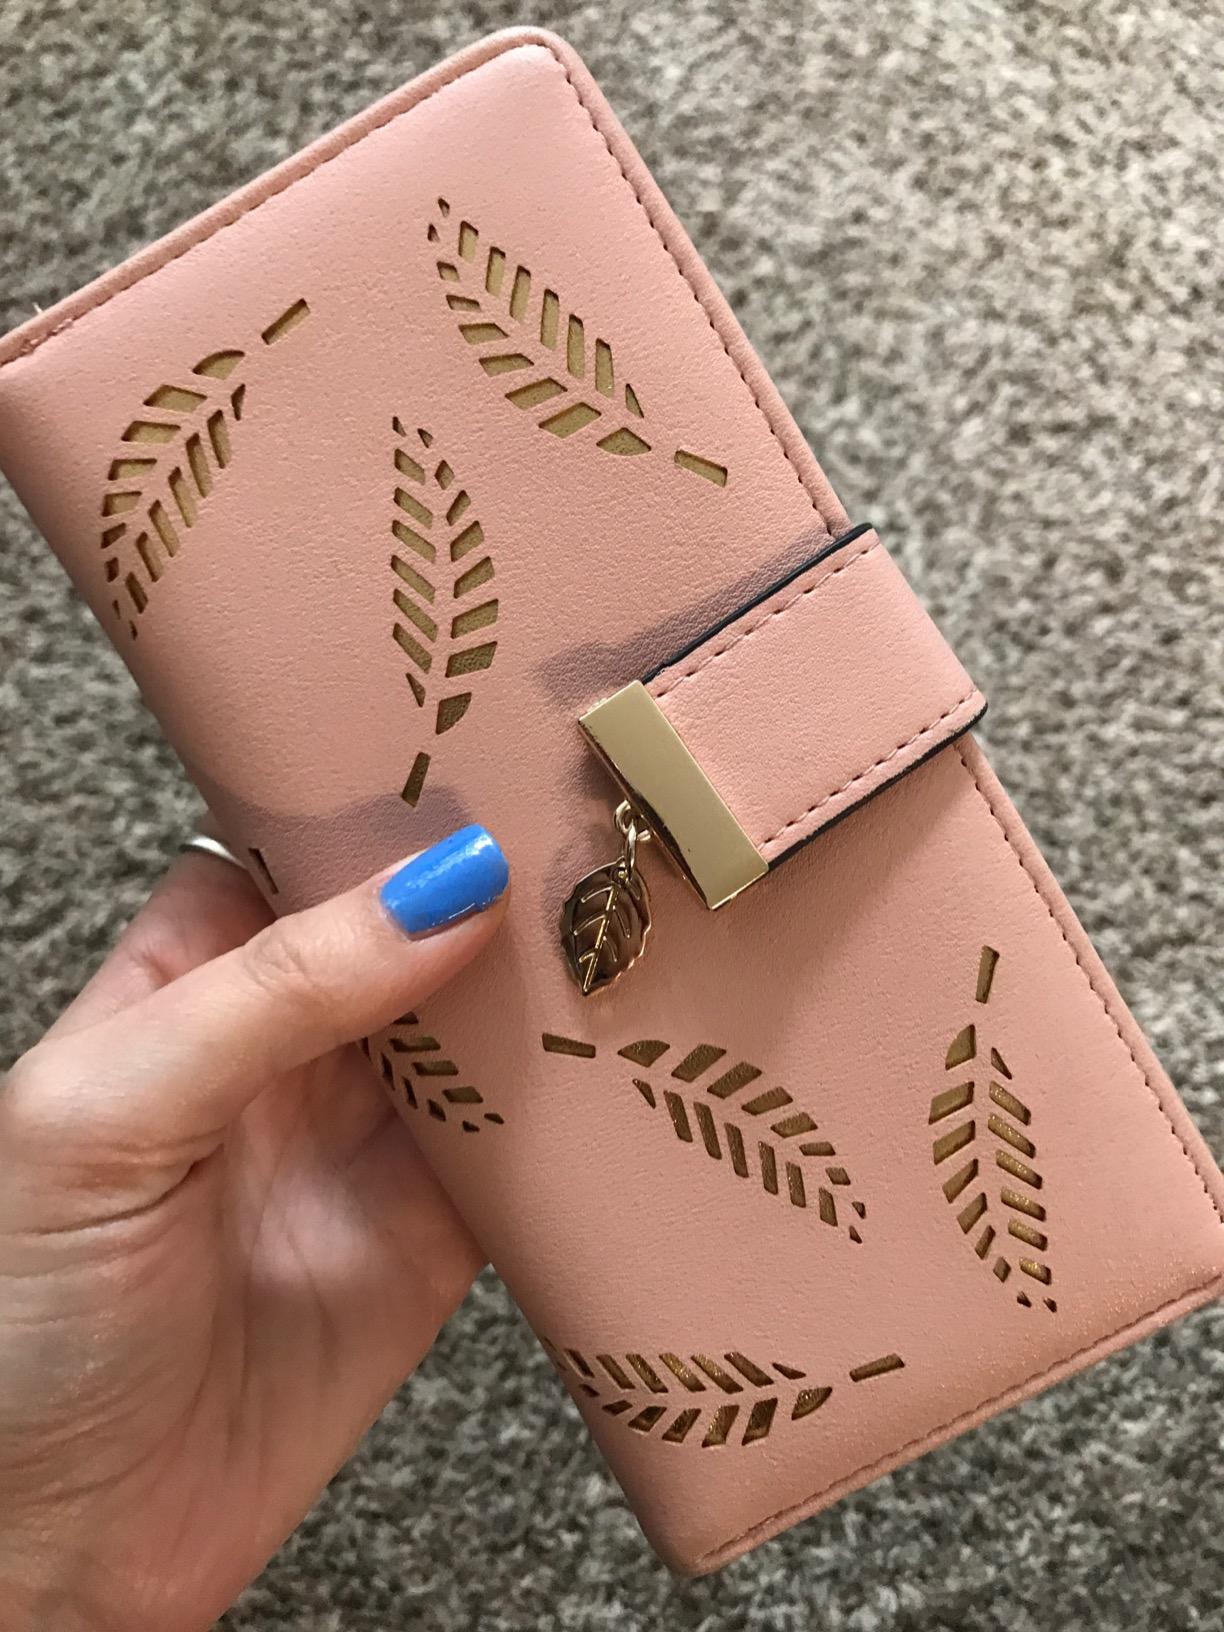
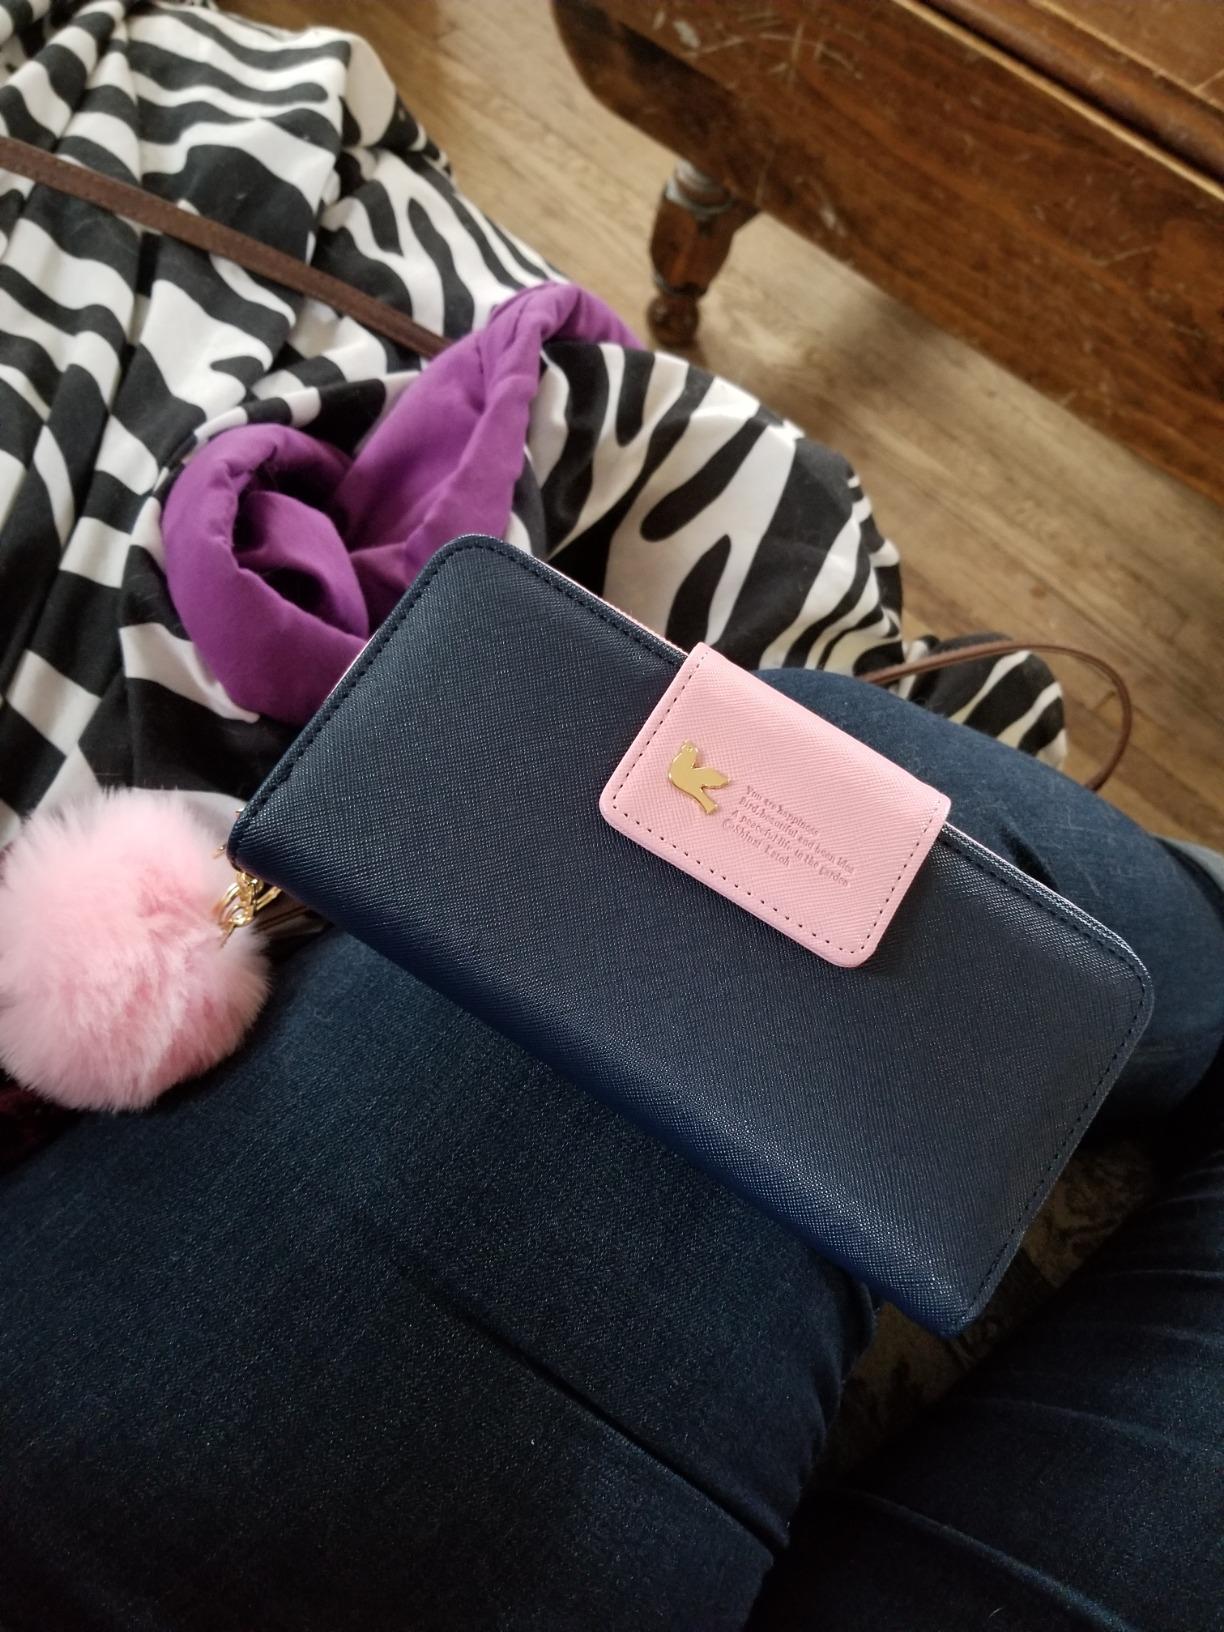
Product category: accessories_handbag
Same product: no